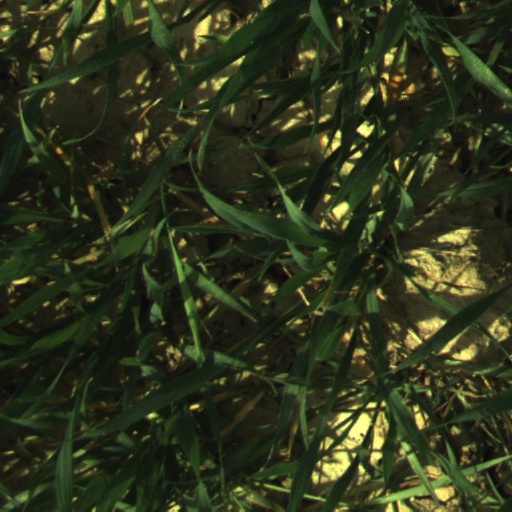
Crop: wheat